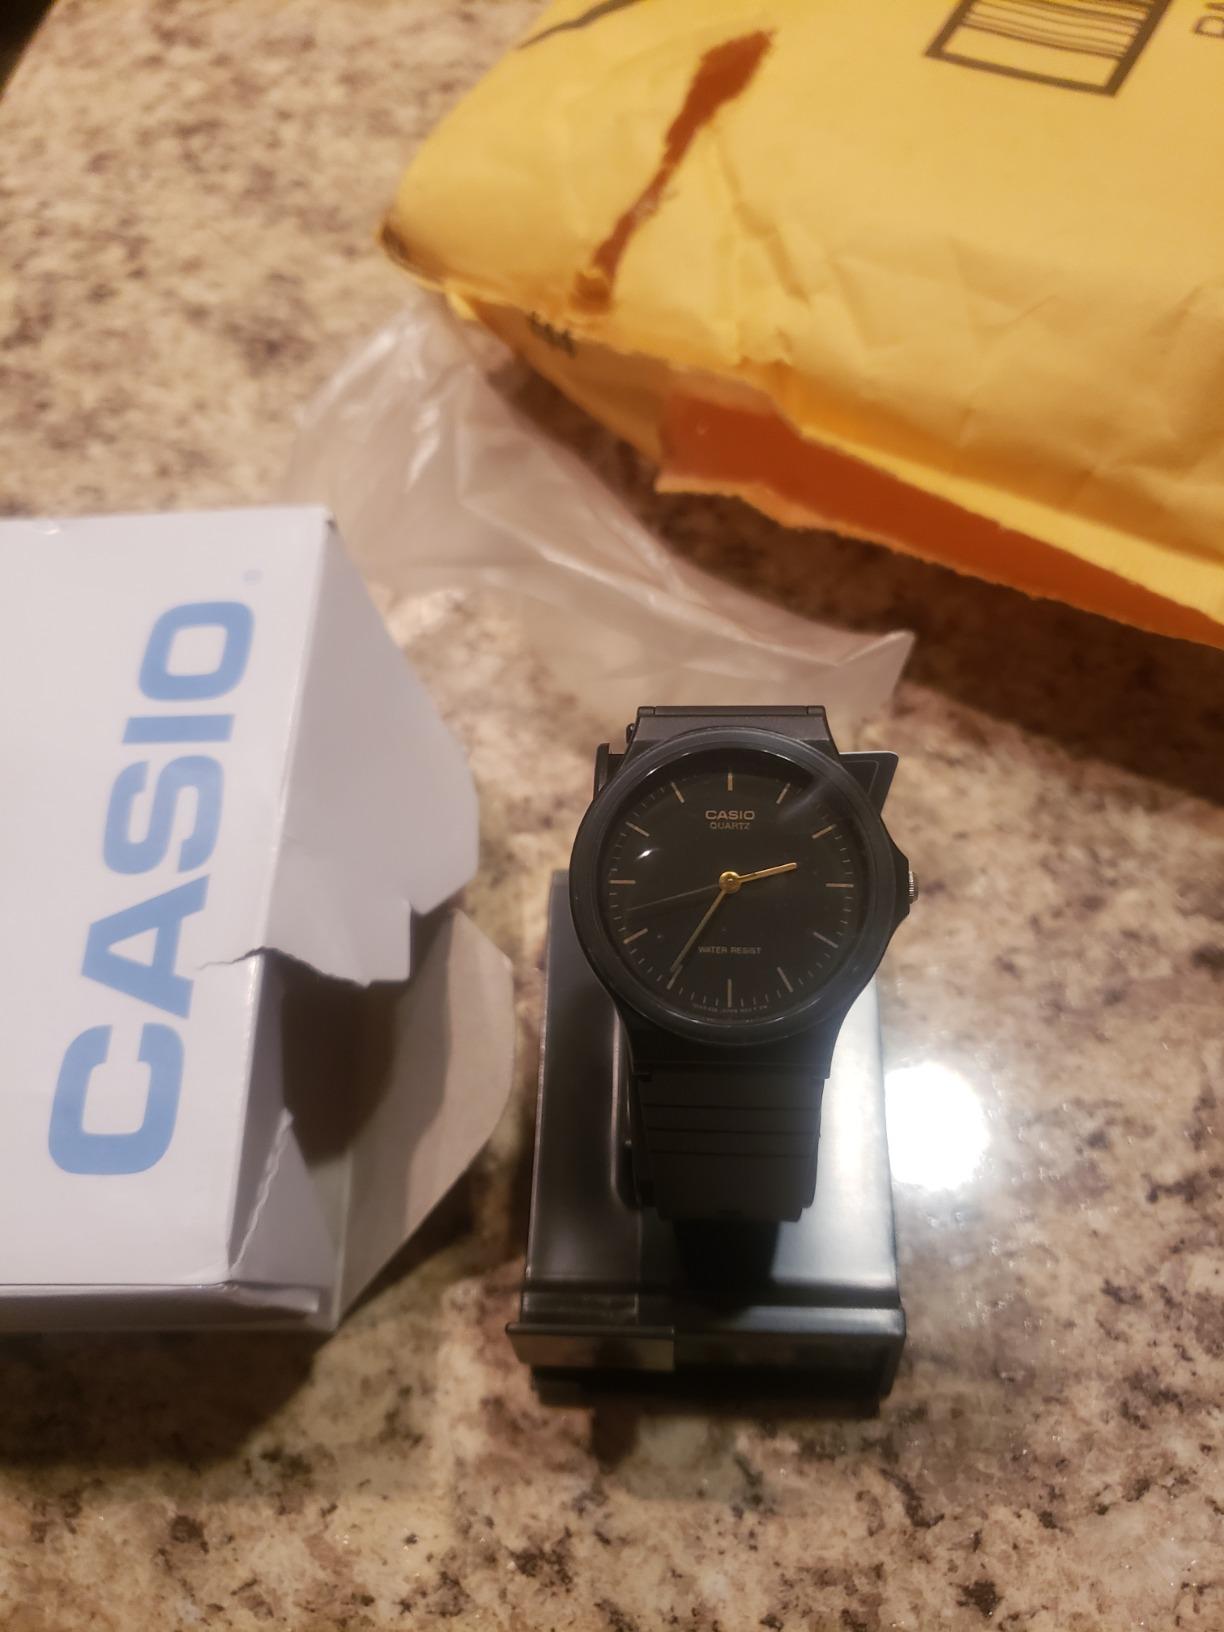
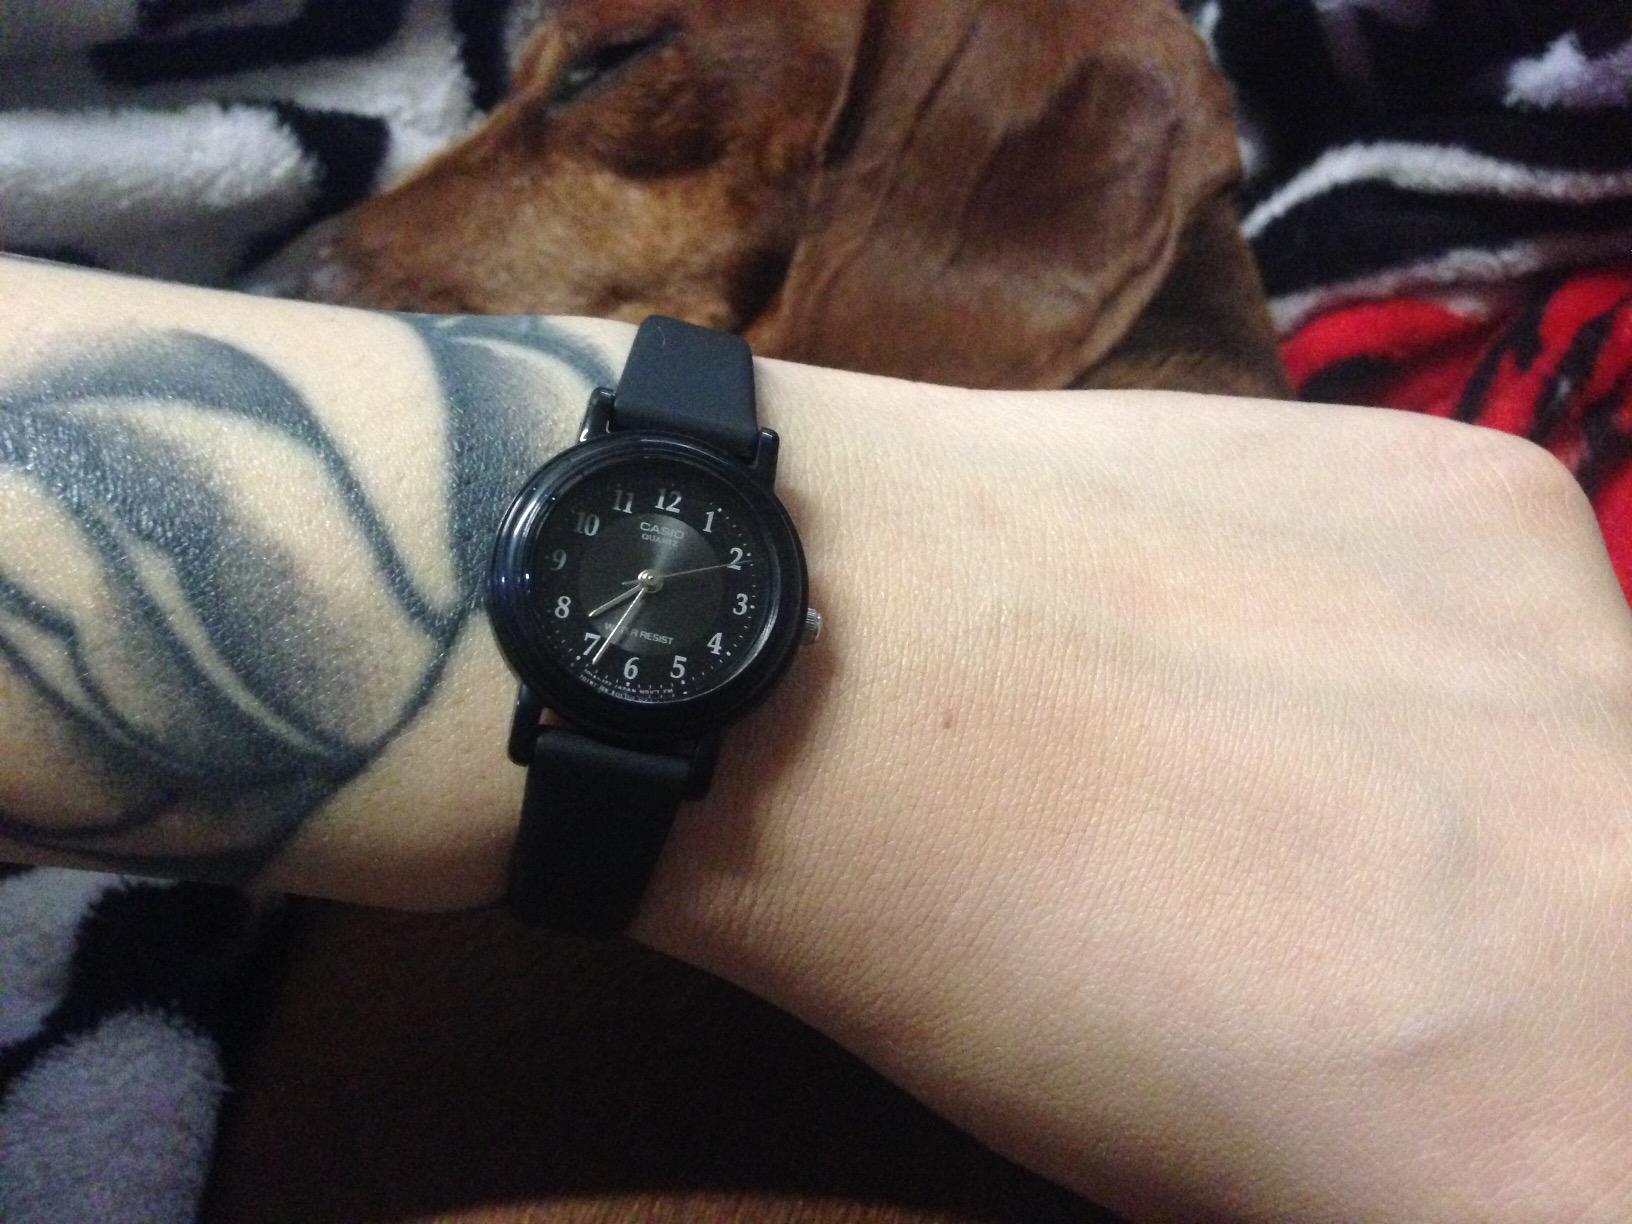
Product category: accessories_watch
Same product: no